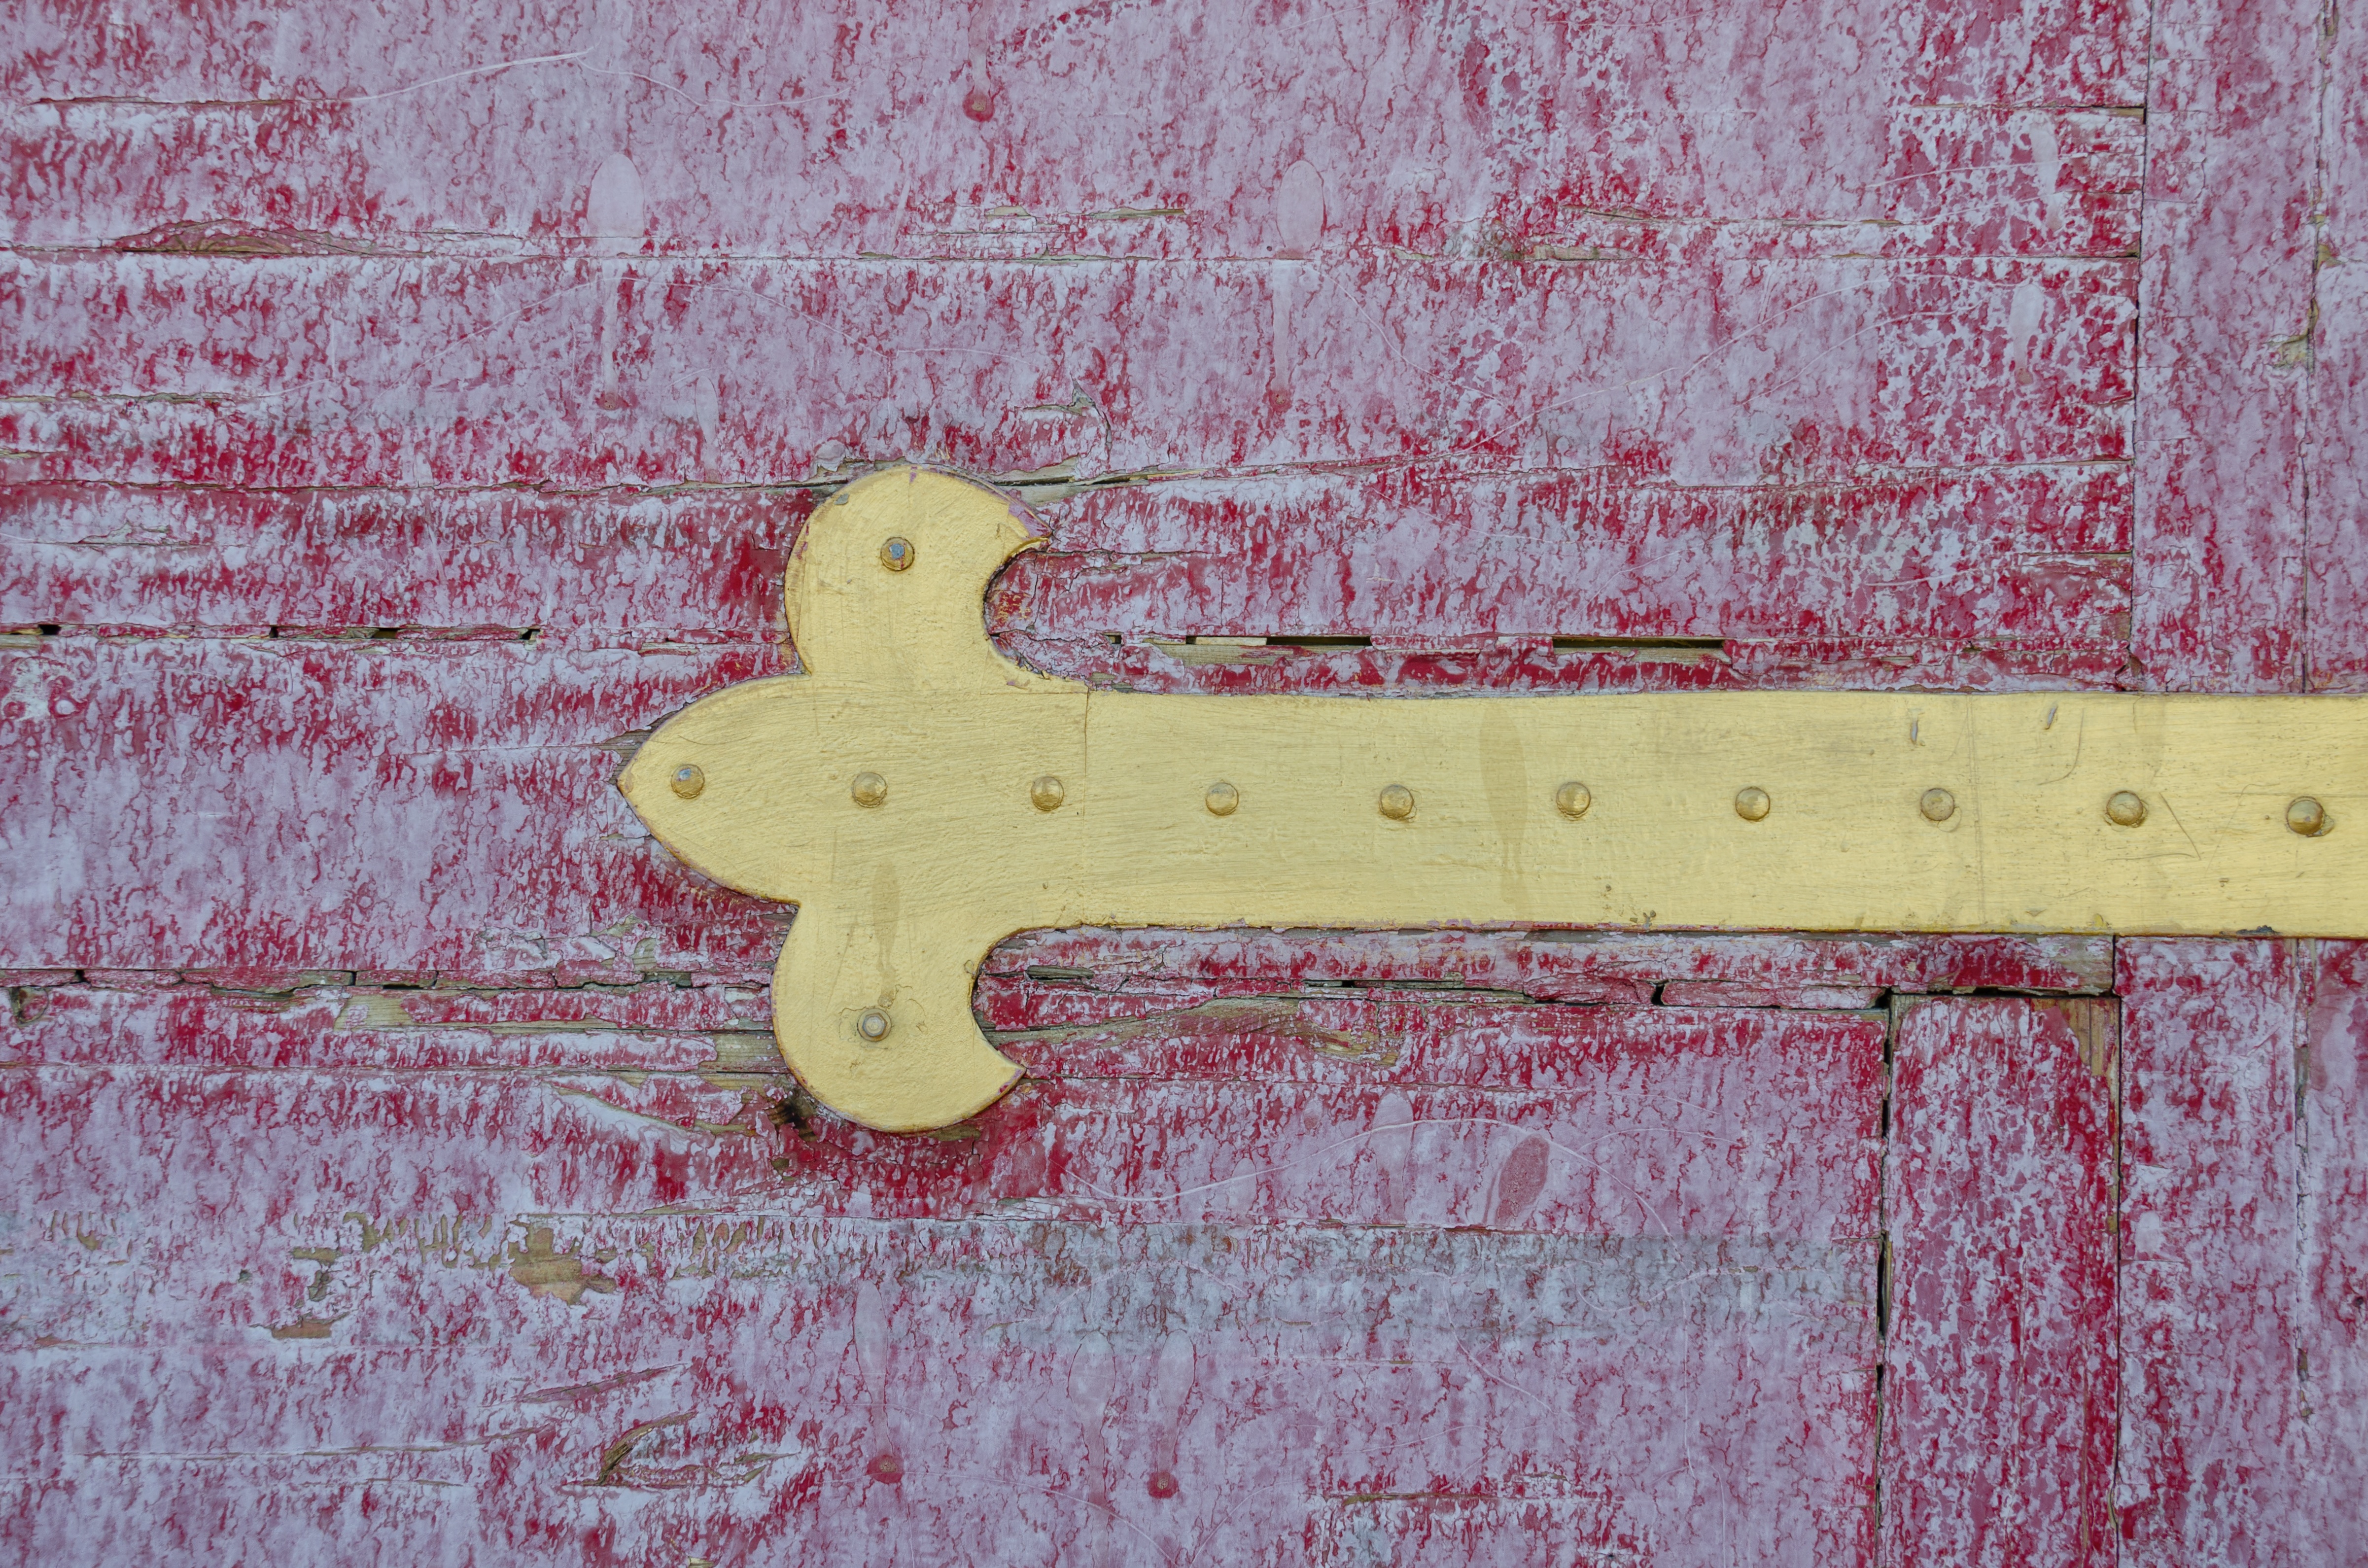
tree, wood, texture, guitar, number, old, door, art, background, carving, relief, wood texture, string instrument, plucked string instruments